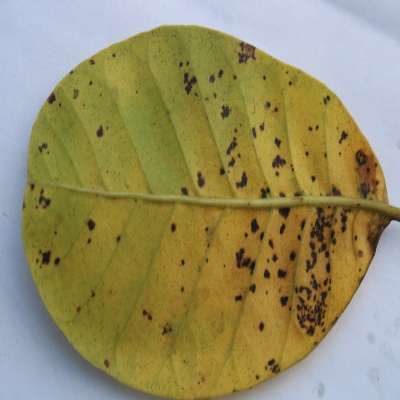
Crop: Cashew
Condition: anthracnose